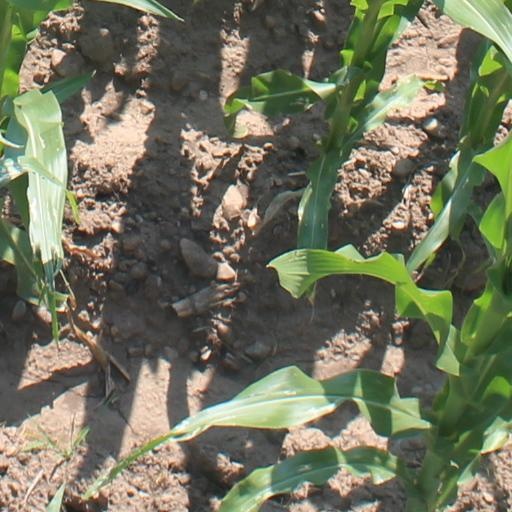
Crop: maize; corn